Green Street Historic District (Marion, Alabama)

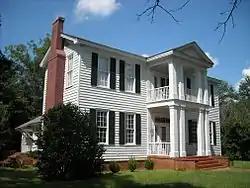
Home of former governor Andrew B. Moore on Green Street.

The Green Street Historic District is a historic district in Marion, Alabama. It is centered on West Green Street and includes examples of American Craftsman, Greek Revival, and Federal style architecture. It contains 33 structures, dating from the mid-1830s to the present, with 24 of them listed as contributing buildings. It was added to the National Register of Historic Places on May 30, 1979.